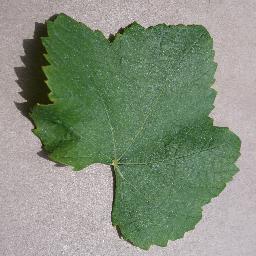
Label: Grape___healthy